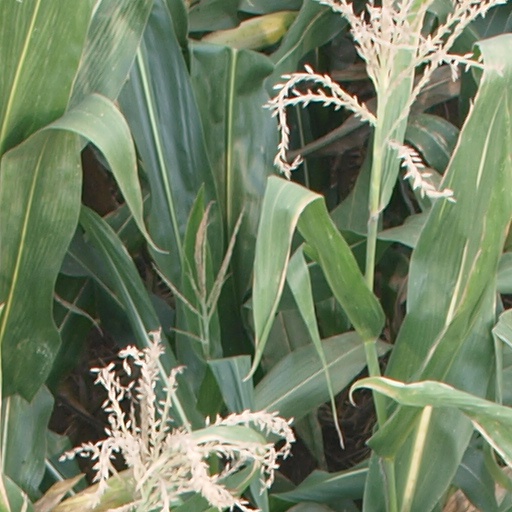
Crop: maize; corn